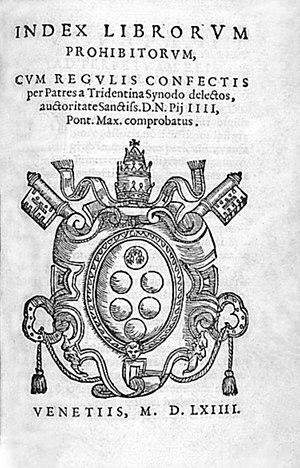
L’Index librorum prohibitorum ou ILP, aussi appelé Index expurgatorius, Index librorum prohibitorum juxta exemplar romanum jussu sanctissimi domini nostri, est un catalogue instauré à l'issue du concile de Trente. Il s'agit d'une liste d'ouvrages que les catholiques romains n'étaient pas autorisés à lire, des « livres pernicieux », accompagnée des règles de l'Église au sujet des livres. Le but de cette liste était d'empêcher la lecture de livres jugés immoraux ou contraires à la foi. Depuis la « Notification de la suppression de l'index des livres interdits », émise par le Vatican en 1966, cet index perd son caractère obligatoire et n'a plus valeur de censure, même s'il reste un guide moral.